India–United States Civil Nuclear Agreement

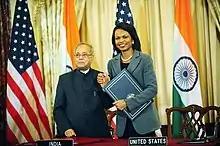
Secretary Rice and Indian Minister for External Affairs Pranab Mukherjee after signing the 123 agreement in Washington on October 10, 2008

There are a lot of administrative details that have to be worked out. This (the deal) was only passed in our Congress two days ago. The President is looking forward to signing the bill, sometime, I hope, very soon, because we'll want to use it as an opportunity to thank all of the people who have been involved in this", said Rice.